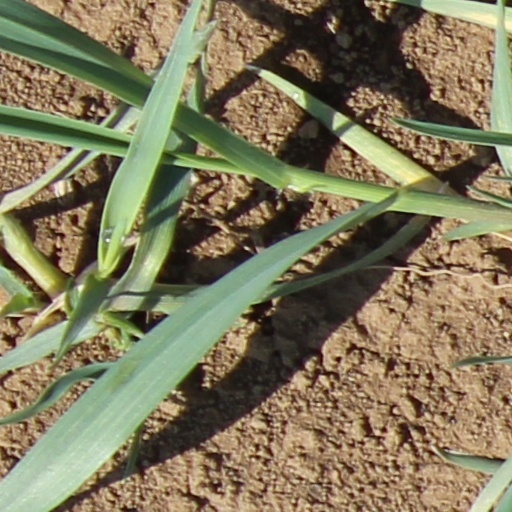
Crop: wheat